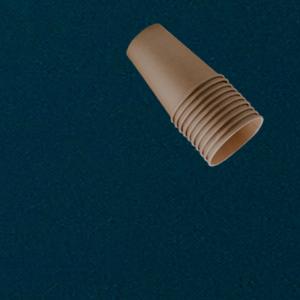
Label: cups